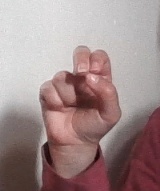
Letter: gaaf